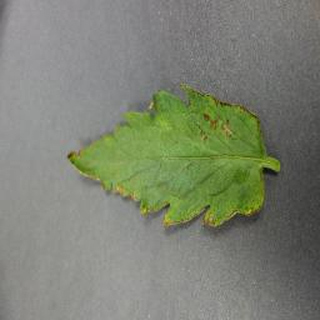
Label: tomato_bacterial_spot